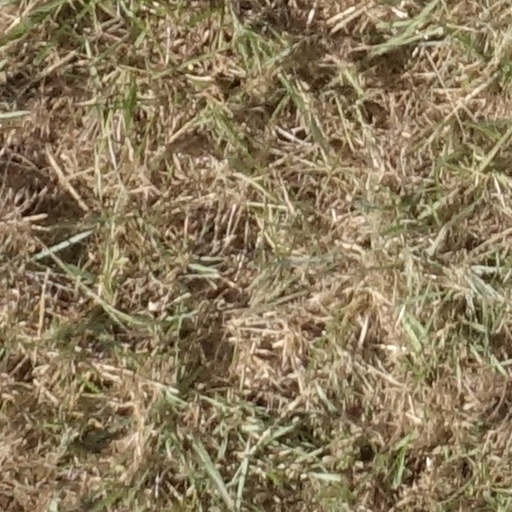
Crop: sorghum